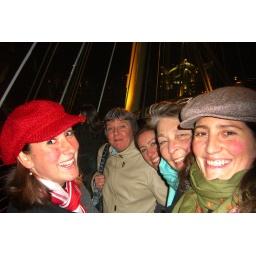
after a yummy dinner. We were walking back to take the subway home .. with the city sparkling in the distance.